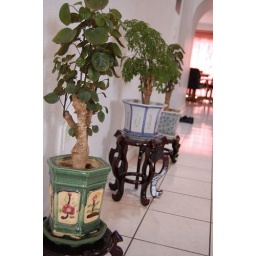
plants in my house